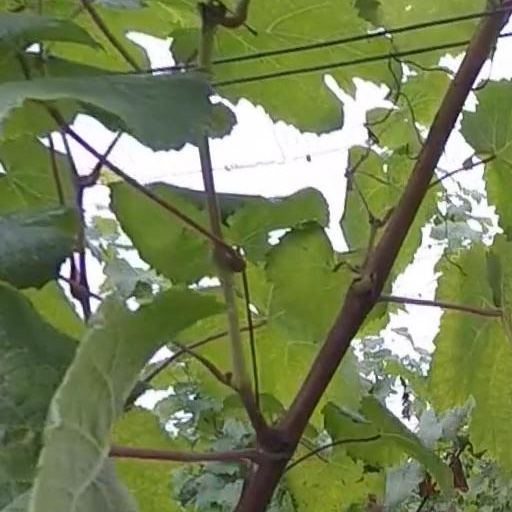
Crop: grape